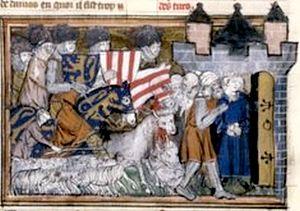
Renaud de Châtillon prisonnier